Ducati ST series

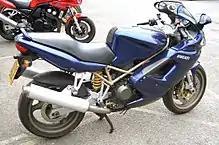
Ducati ST4

The Ducati ST4 was manufactured between 1999 and 2005, and used a retuned version of the Ducati 916 engine.